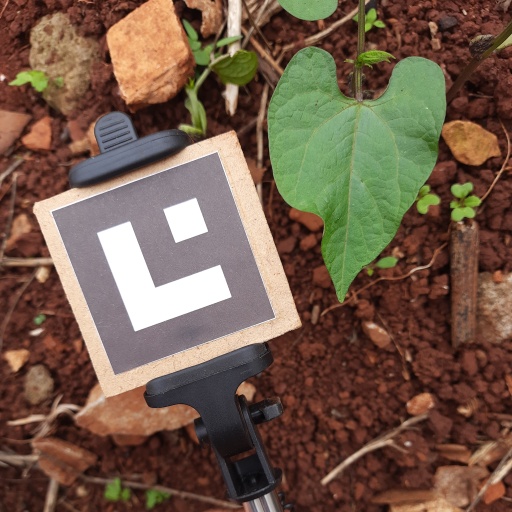
Observations: wavy surface, no eating holes, under shade